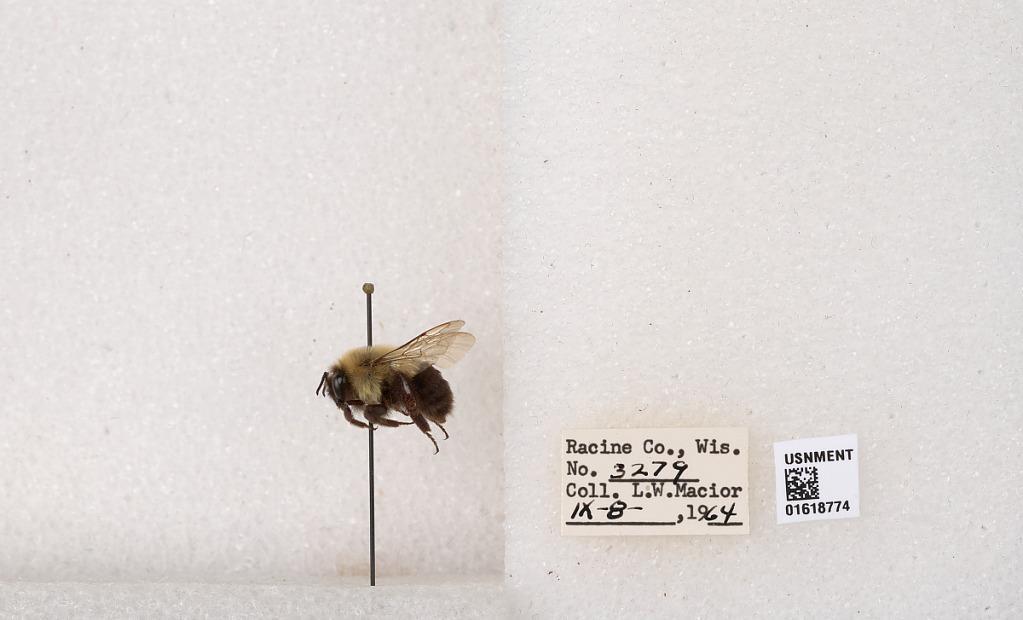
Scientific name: Bombus impatiens Cresson
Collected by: L. Macior
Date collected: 1964-9-8
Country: United States
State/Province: Wisconsin
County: Racine
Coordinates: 42.7299, -87.8123